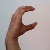
The image shows a hand gesture representing the letter 'C' in Indian Sign Language.